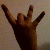
The image shows a hand gesture representing the number 8 in Indian Sign Language.